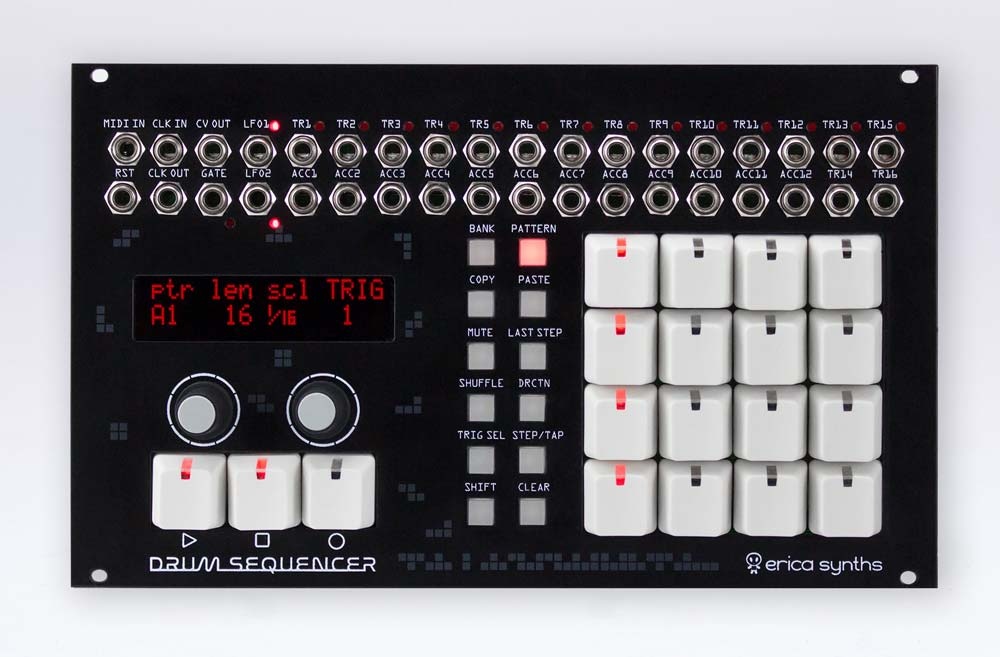
ERICA SYNTHS DRUM SEQUENCER
The Drum Sequencer is easy to use, classical X0X style live performance oriented sequencer module that provides the ultimate control over your system. Erica Synths Drum Sequencer might be the last modular sequencer for drums and basslines you will ever have to buy! Features 16x trigger outputs 12x accent outs 1x CV track with scales 1x Gate track 2x LFO with independent or synced to the BPM frequency LFO attenuation per out Max pattern length = 64 steps Time signature per Track Direction per track/pattern Pattern length per Track Shuffle per track Probability per step Retrigger per step Time shift per step Instant pattern switching Solo/Mute tracks Step/Tap record modes 8 Banks of 16 Patterns Quick Copy/Paste per tracks & patterns Pattern linking Song mode MIDI sync in with Start/Stop External 4PPQ clock in Firmware upgrade via MIDI SysEx Specifications and appearance are subject to change without notice for improvement. FIRMWARE UPDATE CHANGELOG Technical specifications Trigger amplitude 5V Panel Width 42 HP Module depth 30mm Power consumption 152mA@+12V, 56mA@-12V Manuals book Manual add on V 1.043 — Nov. 8, 2018 Manual add on V 1.038 — Sept. 27, 2018 User manual Japanese — June 14, 2018 User manual — June 14, 2018
Brand: ERICA SYNTHS
Category: Arts & Entertainment > Hobbies & Creative Arts > Musical Instrument & Orchestra Accessories > Percussion Accessories > Electronic Drum Modules > Control Modules